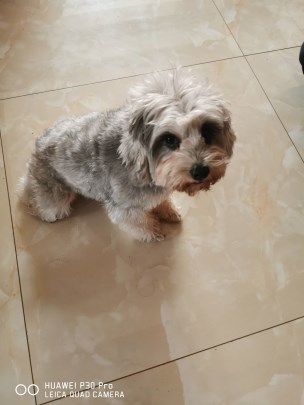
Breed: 2342-n000102-miniature_schnauzer